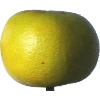
Label: Pomelo Sweetie 1